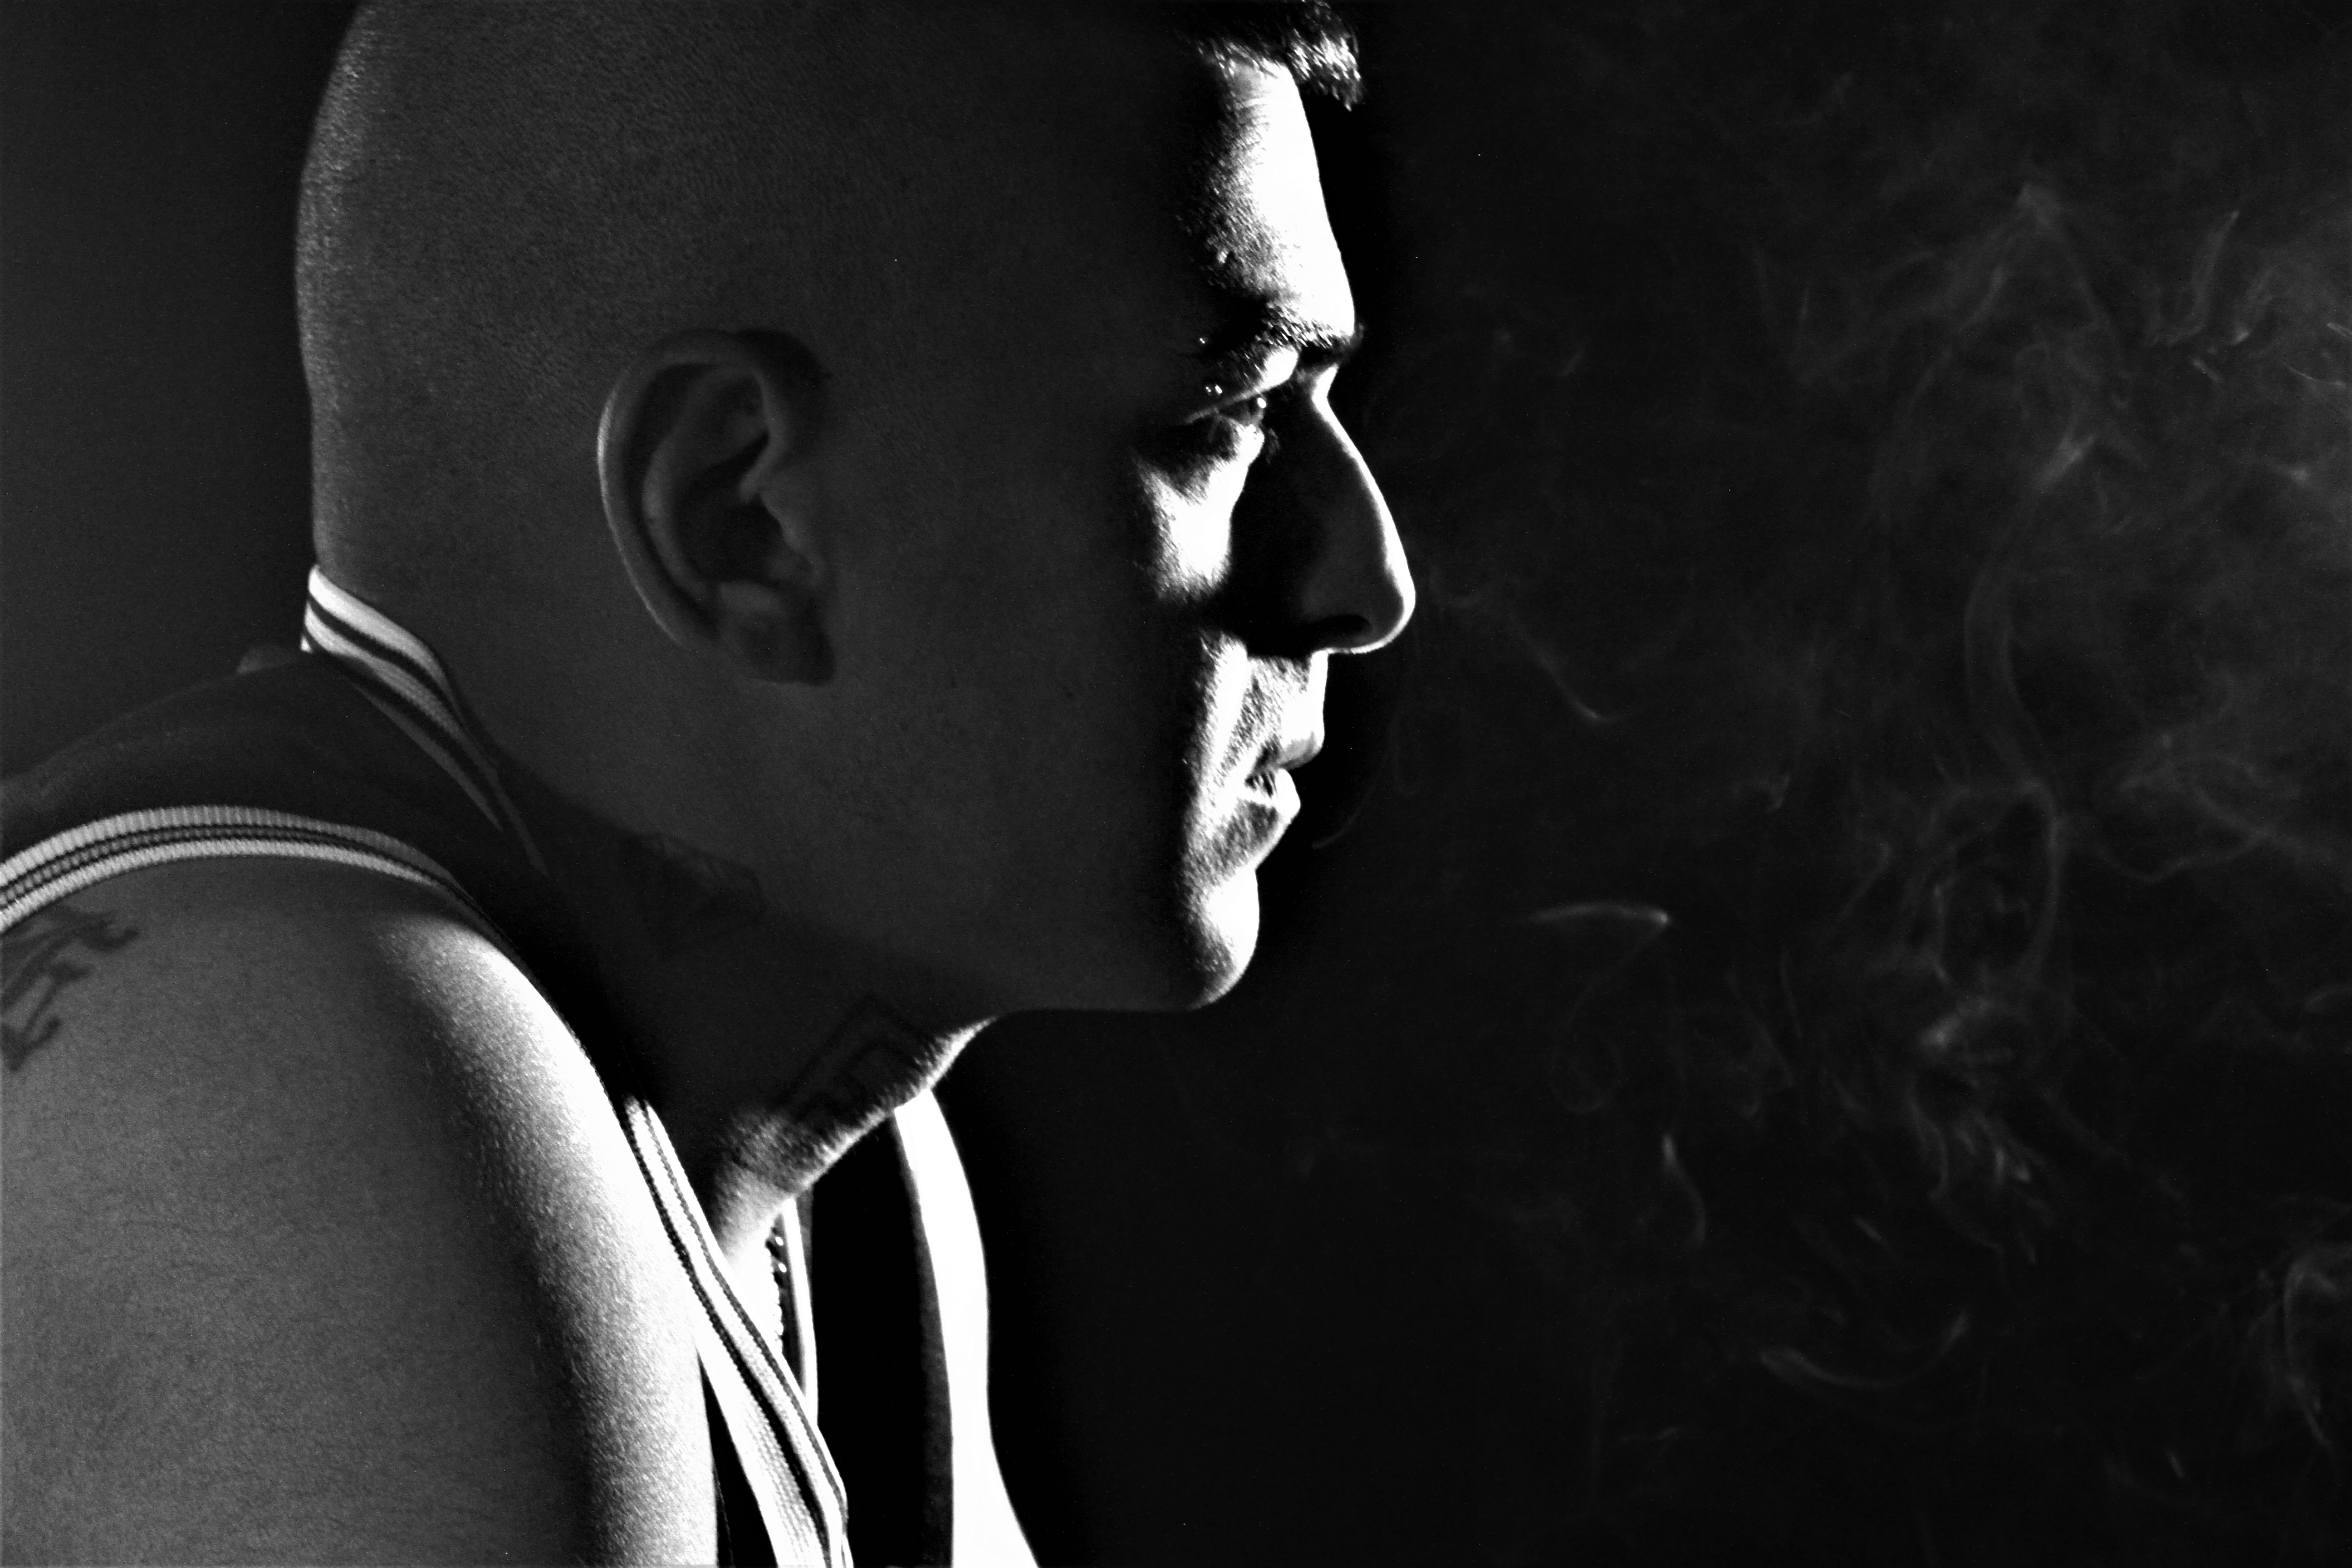
man, vision care, flash photography, jaw, eyewear, audio equipment, style, black and white, entertainment, music, monochrome photography, monochrome, darkness, event, backlighting, hearing, music artist, midnight, elbow, sunglasses, portrait photography, portrait, room, performance, fun, night, t shirt, performing arts